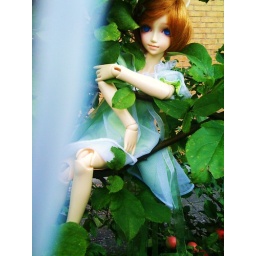
pretty little girl in tree